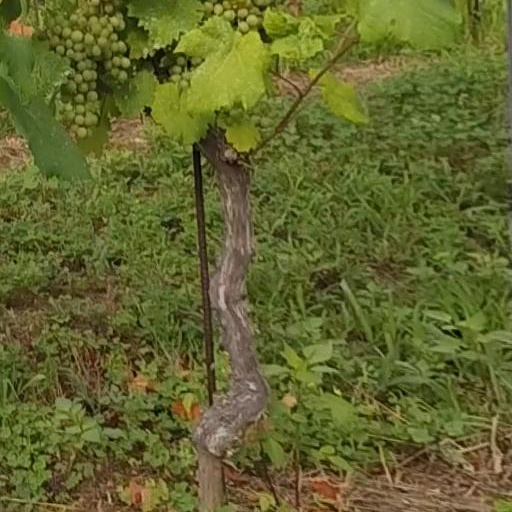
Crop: grape